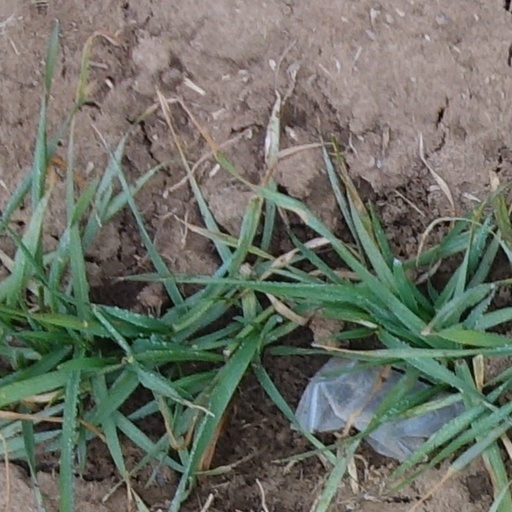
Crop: wheat